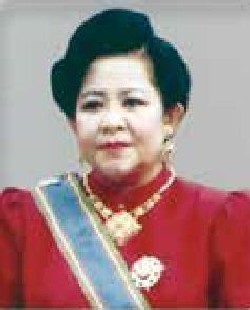
วรรณี คราประยูร

| name = วรรณี คราประยูร
| honorific-prefix = คุณหญิง
| honorific-suffix = ประถมาภรณ์ช้างเผือก|ป.ช., ประถมาภรณ์มงกุฎไทย|ป.ม., ทุติยจุลจอมเกล้า|ท.จ.
| image = วรรณี คราประยูร.jpg
| death_place = โรงพยาบาลพระมงกุฎเกล้า กรุงเทพมหานคร ประเทศไทย
| known_for = รายนามคู่สมรสนายกรัฐมนตรีไทย|คู่สมรสของนายกรัฐมนตรีไทย
| father = ฉัตร หนุนภักดี
| mother =ประยงค์ หนุนภักดี
| spouse = สุจินดา คราประยูร
| children = เจิดวุธ คราประยูรเจนวิทย์ คราประยูร
| office = รายชื่อคู่สมรสนายกรัฐมนตรีไทย|คู่สมรสนายกรัฐมนตรีไทย
| term_start = 7 เมษายน
| term_end = 24 พฤษภาคม พ.ศ. 2535
| predecessor = หม่อมราชวงศ์สดศรี ปันยารชุน
| successor = หม่อมราชวงศ์สดศรี ปันยารชุน
คุณหญิงวรรณี คราประยูร หรือเดิม วรรณี "หนุนภักดี" (2 มกราคม พ.ศ. 2480 - 21 กันยายน พ.ศ. 2564) เป็นภริยาของพลเอก สุจินดา คราประยูร|สุจินดา คราประยูร นายกรัฐมนตรีคนที่ 19 ของไทย และเป็นน้องสาวของพลเอก อิสระพงศ์ หนุนภักดี อดีตผู้บัญชาการทหารบก และอดีตรัฐมนตรีว่าการกระทรวงมหาดไทย
== ประวัติ ==
คุณหญิงวรรณี เป็นบุตรคนที่สี่จากทั้งหมดเจ็ดคนของพลตำรวจโทฉัตร หนุนภักดี กับประยงค์ (สกุลเดิม: วิชิตกลชัย) มีพี่น้อง ได้แก่ ประยงค์ฉัตร ผุดผาด, พยอม เศรษฐบุตร, พลเอกอิสระพงศ์ หนุนภักดี, ต้อย หนุนภักดี, ณรงค์ศักดิ์ หนุนภักดี และอัครฉัตร หนุนภักดี ตามลำดับ โดยเฉพาะพี่ชายคือพลเอก อิสระพงศ์ หนุนภักดี เป็นอดีตผู้บัญชาการทหารบก และอดีตรัฐมนตรีว่าการกระทรวงมหาดไทย และเป็นญาติกับพลเอก ชัยณรงค์ หนุนภักดี ลูกพี่น้องคนหนึ่งซึ่งเป็นรองผู้บัญชาการทหารสูงสุด และพลเอก ทวีศักดิ์ หนุนภักดี อดีตผู้บัญชาการหน่วยข่าวกรองทางทหาร เธอยังเป็นอาของ พลเอกทรงวิทย์ หนุนภักดี ผู้บัญชาการทหารสูงสุด
ในวัยเยาว์ครอบครัวต้องย้ายไปตามจังหวัดต่าง ๆ เพราะติดตามบิดาที่รับราชการ
คุณหญิงวรรณี สมรสกับพลเอก สุจินดา คราประยูร มีบุตรชายด้วยกันสองคน ต่อมาเธอเป็นที่ปรึกษากิตติมศักดิ์ของสมาคมแม่บ้านทหารบก
คุณหญิงวรรณี คราประยูร ถึงแก่อนิจกรรมเมื่อวันที่ 21 กันยายน พ.ศ. 2564 เวลา 02.45 น. สิริอายุ 84 ปี สิ้น ‘คุณหญิงวรรณี คราประยูร’ ภริยา ‘บิ๊กสุ’ อดีตนายกฯ – น้องสาว ‘บิ๊กตุ๋ย’ อดีต ผบ.ทบ.
วันที่ 25 กันยายน พ.ศ. 2564 พระบาทสมเด็จพระวชิรเกล้าเจ้าอยู่หัว ​โปรดเกล้าโปรดกระหม่อม​ฯให้บรรจุศพพระราชทานน้ำหลวงอาบศพ โกศแปดเหลี่ยม ต่อมา ในวันที่ 28 พฤศจิกายน​ พ.ศ. 2564 พระบาทสมเด็จพระวชิรเกล้าเจ้าอยู่หัว ​โปรดเกล้าโปรดกระหม่อม​ฯ ให้ วิษณุ เครืองาม รองนายกรัฐมนตรี พลตรีหญิง หม่อมหลวง ลดาวัลย์ กมลาศน์ เข้าร่วมพิธีพระราชทานเพลิงศพ ณ เมรุกองทัพบก วัดโสมนัสราชวรวิหาร​
== เครื่องราชอิสริยาภรณ์ ==
ราชกิจจานุเบกษา, ประกาศสำนักนายกรัฐมนตรี เรื่อง พระราชทานเครื่องราชอิสริยาภรณ์ , เล่ม ๑๐๘ ตอนที่ ๒๐๘ ง ฉบับพิเศษ หน้า ๓๒, ๒๙ พฤศจิกายน ๒๕๓๔
ราชกิจจานุเบกษา, ประกาศสำนักนายกรัฐมนตรี เรื่อง พระราชทานเครื่องราชอิสริยาภรณ์ , เล่ม ๑๐๖ ตอนที่ ๒๑๔ ง ฉบับพิเศษ หน้า ๕๓, ๔ ธันวาคม ๒๕๓๒
ราชกิจจานุเบกษา, ประกาศสำนักนายกรัฐมนตรี เรื่อง พระราชทานเครื่องราชอิสริยาภรณ์ , เล่ม ๑๐๙ ตอนที่ ๕๙ ง ฉบับพิเศษ หน้า ๖, ๕ พฤษภาคม ๒๕๓๕
== อ้างอิง ==
หมวดหมู่:คุณหญิง
หมวดหมู่:คู่สมรสของนายกรัฐมนตรีไทย
หมวดหมู่:ผู้ได้รับเครื่องราชอิสริยาภรณ์ ป.ช.
หมวดหมู่:ผู้ได้รับเครื่องราชอิสริยาภรณ์ ป.ม.
หมวดหมู่:ผู้ได้รับเครื่องราชอิสริยาภรณ์ ท.จ. (ฝ่ายใน)
หมวดหมู่:สกุลหนุนภักดี